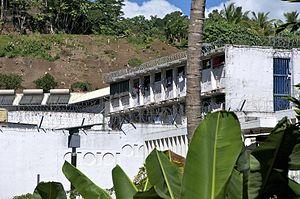
Faʻaʻā est une commune de la Polynésie française située sur l'île de Tahiti dans l’archipel de la Société, mitoyenne de la capitale Papeete. Faʻaʻā est la ville la plus peuplée de toute la Polynésie française, avec une population de 29 506 habitants.